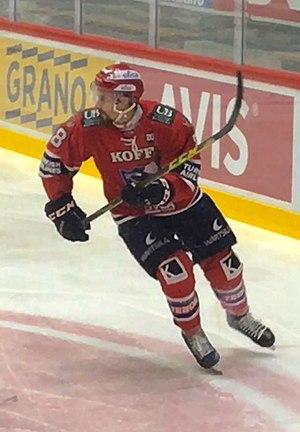
Daniel Grillfors est un joueur professionnel de hockey sur glace Suédois. Il évolue au poste de défenseur.